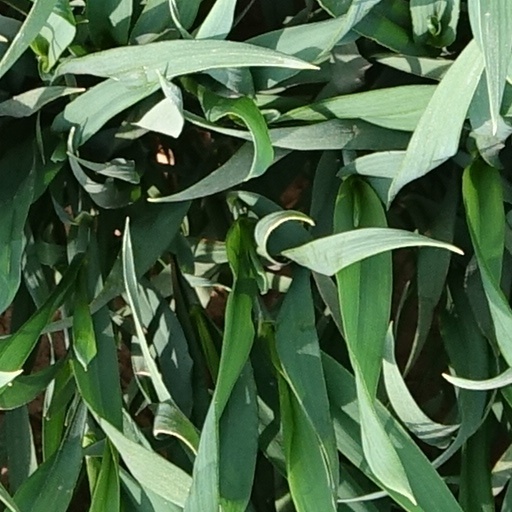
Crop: wheat